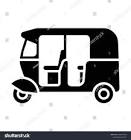
Vehicle type: Auto Rickshaws